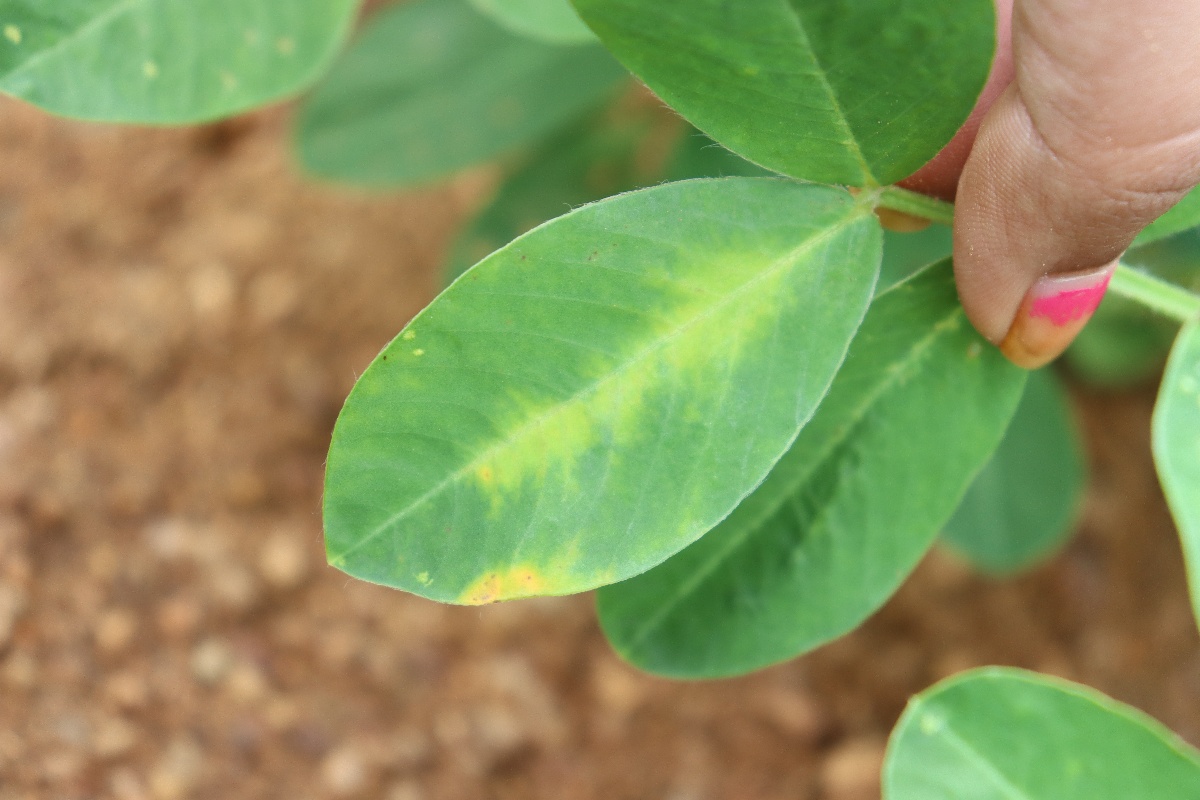
Label: early_leaf_spot